The Greenwich Village Bookshop Door

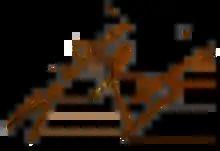
Sinclair Lewis' "Greenwich Village Bookshop Door" signature, front panel 3.

The original building that housed Frank Shay's Bookshop at 4 Christopher Street was demolished and replaced by a modern building sometime around 1960, less than a decade before the creation of the Greenwich Village Historic District would have protected it from destruction.